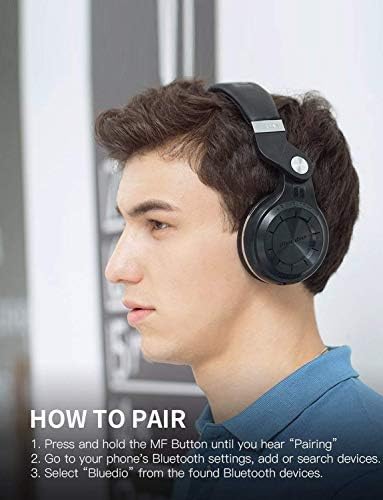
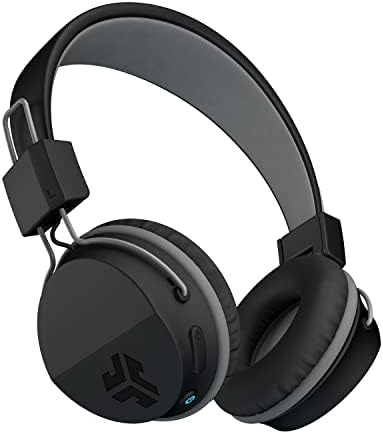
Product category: headphones
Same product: no